László Balint

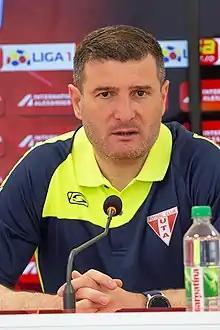

György László "Gyuszi" Balint (born 29 March 1979) is a Romanian football manager and former player, who is currently in charge of Liga I club Oțelul Galați.